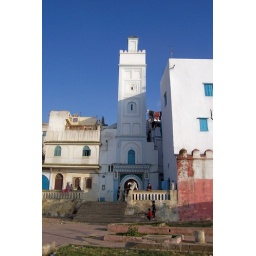
These houses are enclosed within the painted walls of the Medina.